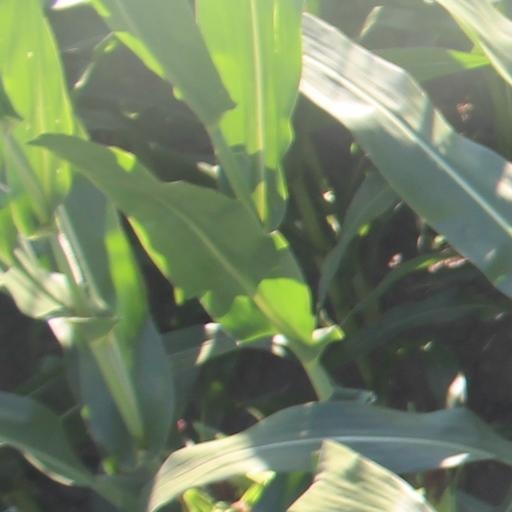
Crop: maize; corn